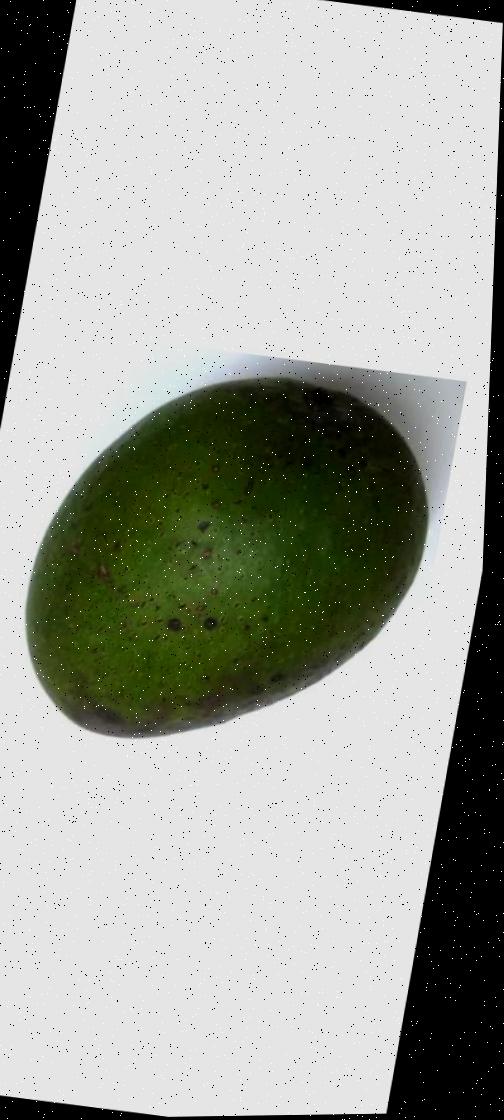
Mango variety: Ashshina Zhinuk